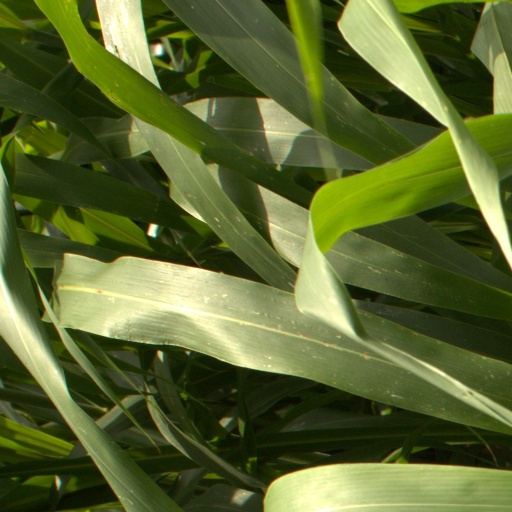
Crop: sorghum